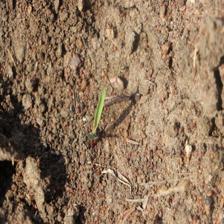
Label: Sorghum